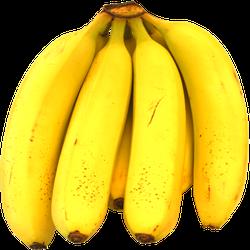
Label: Banana